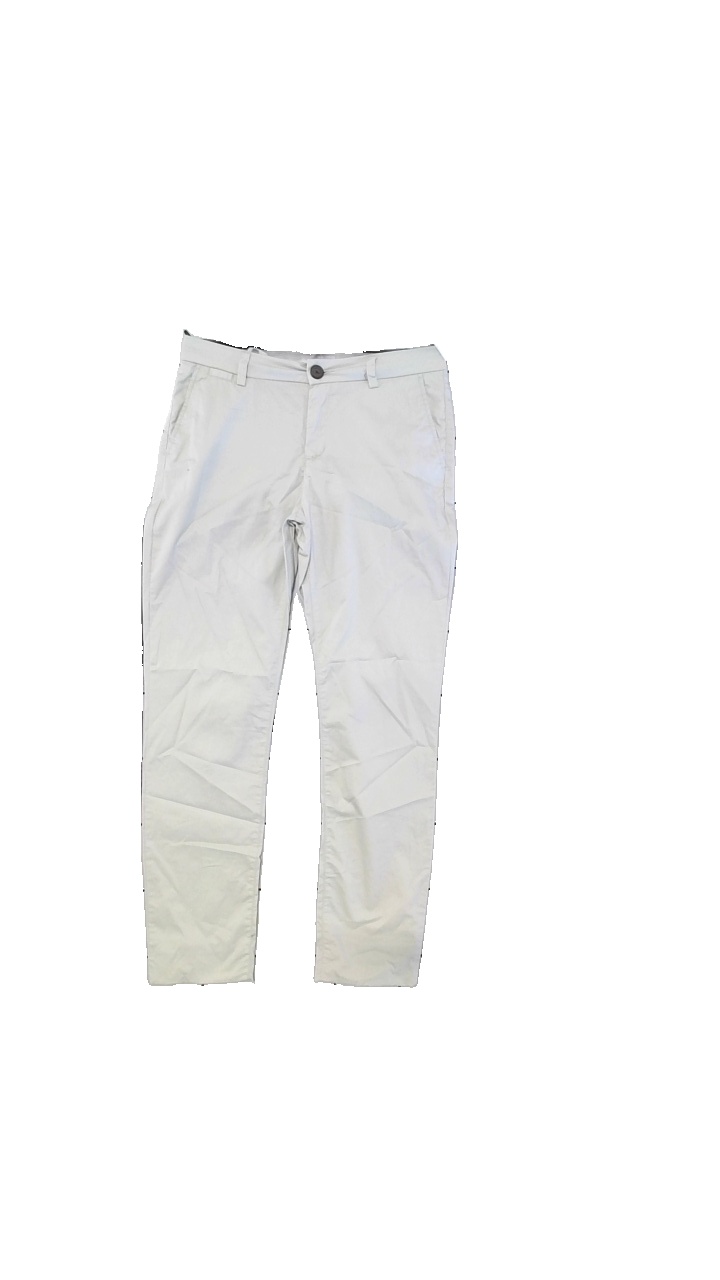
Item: Trousers (Ladies)
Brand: Åhlens
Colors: Beige
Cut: Regular
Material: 100% Bomull
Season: All
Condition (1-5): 3
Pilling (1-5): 3
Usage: Reuse
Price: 50-100